Hsu Ching-wen

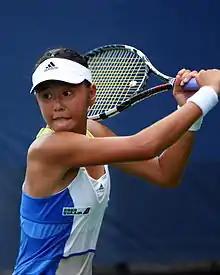
Hsu at the 2013 US Open

Hsu Ching-wen (born 19 August 1996) is a Taiwanese former professional tennis player.